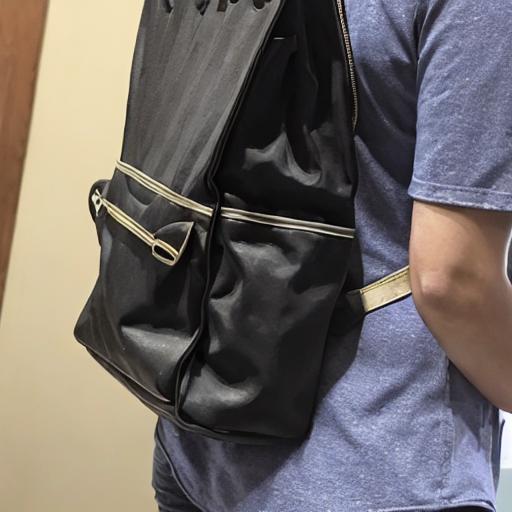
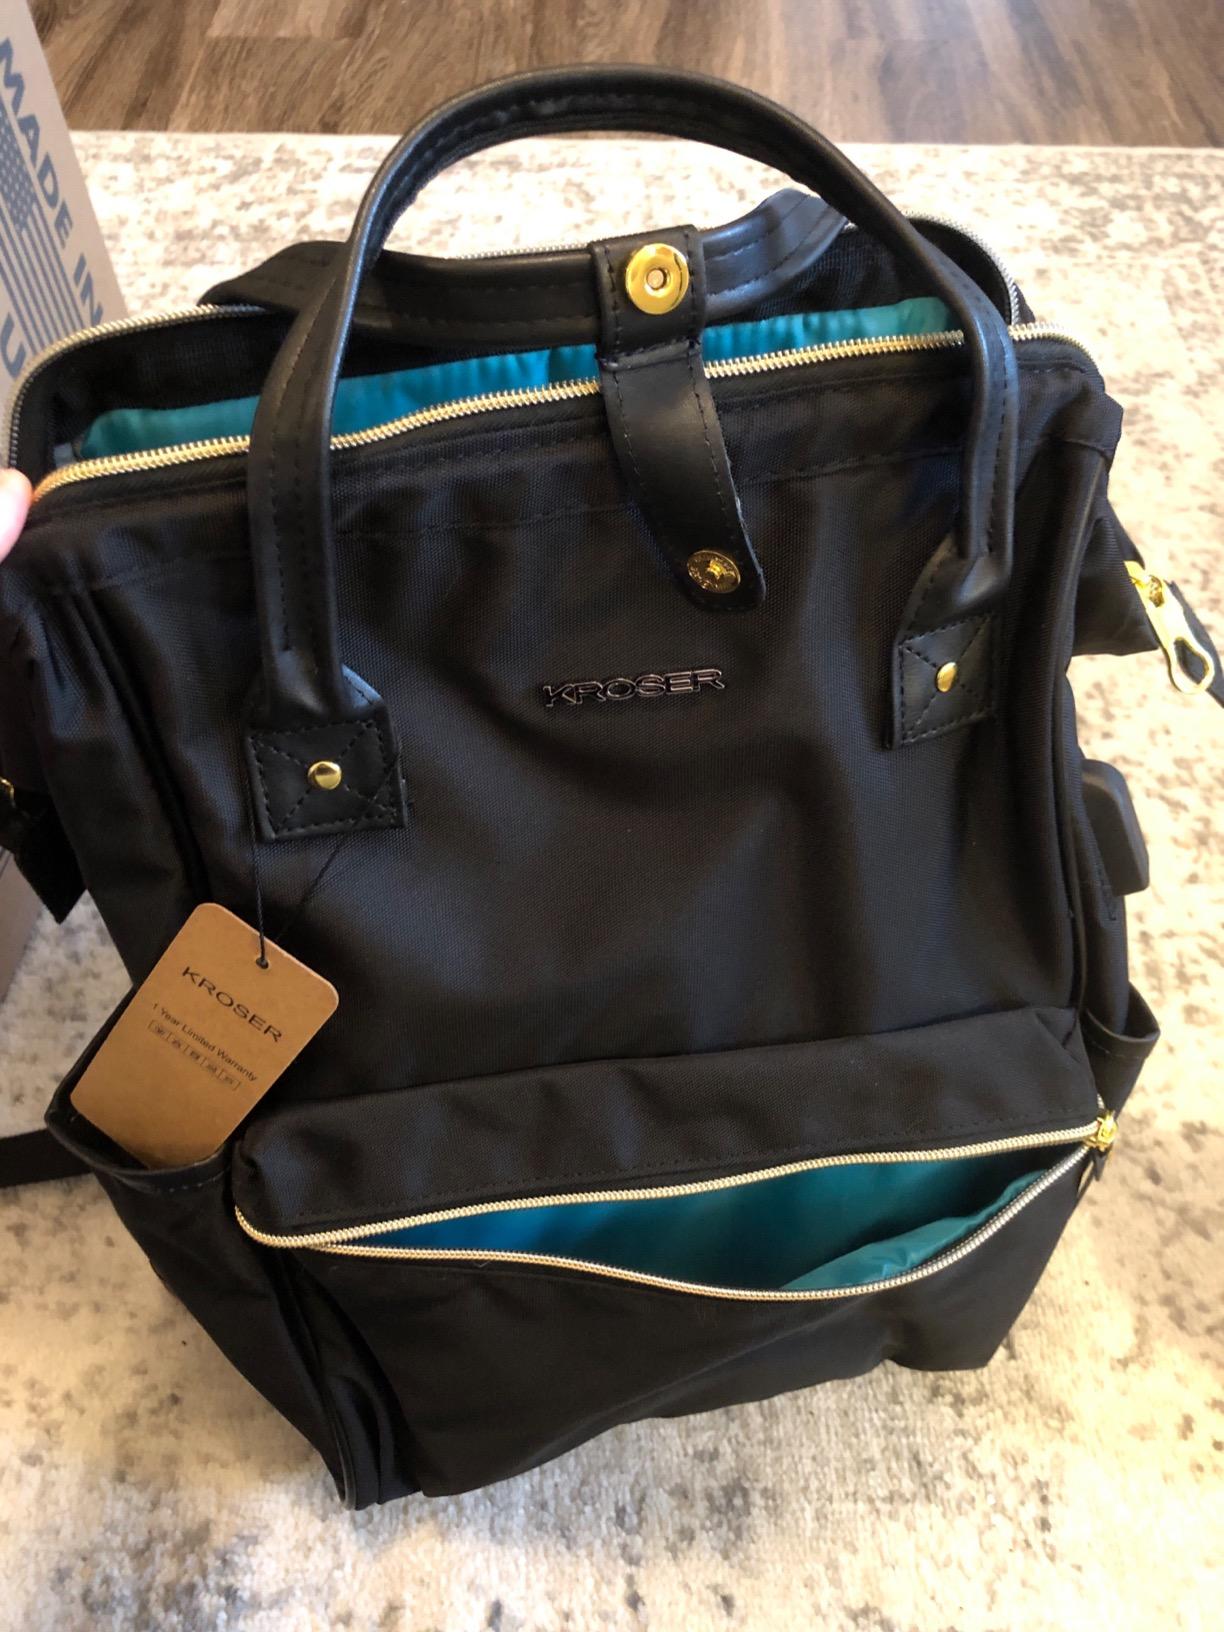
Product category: bag
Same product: no